Epigenetics of autoimmune disorders

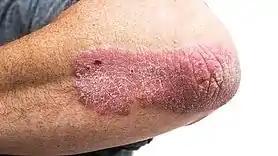
Psoriasis plaque on an elbow

Discoid lupus erythematosus is one of the most common cutaneous diseases characterized by an attack on healthy epidermal tissue by the immune system leading to lesions on the skin, inflammation, and rashes. Localized DLE lesions will occur on the face, ears, and scalp. Disseminated DLE, below the neck lesions, is unusual if localized DLE lesions are absent. DLE lesions can result in pigment changes, scarring of the skin, potential hair loss, and rare occurrences of squamous cell carcinoma. Differential expression, a significant observed difference in expression levels, of lncRNAs and circRNAs, identified in a study by Xuan et al., alter the mucosa, which is the inner lining and moist part of the epidermis such as inside the mouth and nose; this differential expression affected by DLE causes this tissue to become inflamed and crusty at times. The mucosa serves as a key part in the pathology of this disease. There are transcripts such as lncRNA and circRNAs that have been found to be expressed in affected tissues of those who have DLE. These transcripts were more heavily expressed in the tissue of those affected by DLE as compared to control unaffected healthy tissue. The pattern of expressed lncRNAs and circRNAs helps to discriminate against affected tissue of DLE and healthy unaffected tissues establishing a usable pattern for reference. Additionally, discovered through analysis of the function and expression of lncRNA, lncRNAs are correlated with the expression of Il19, CXCL1, CXCL11, and TNFSF15 which all are related to an immune response helping to identify the pathway in which DLE is manifested epigenetically by the abnormal expression of IncRNA. Another key portion of the study performed by Xuan et al. was the identification of STAT4 as a key transcription factor responsible for influencing the regulation of many target genes involved in DLE. STAT4 is a very important transcription factory as it is correlated with the pathogenesis and this the progression of DLE, many of the STAT4 genes targets have been seen to act to enrich various functional pathways involved in progression.